Lethal Enforcers

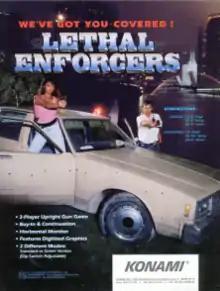
Arcade flyer

is a 1992 light gun shooter released as an arcade video game by Konami. The graphics consist entirely of digitized photographs and digitized sprites. Home console versions were released for the Super NES, Genesis, and Sega CD during the following year and include a revolver-shaped light gun known as The Justifier.